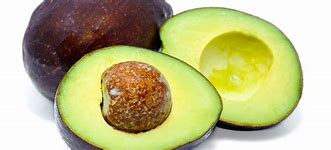
Label: Avocado